Akatarawa Valley

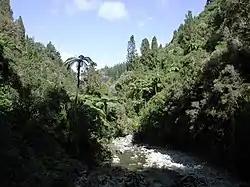
Karapoti Gorge

Akatarawa had a population of 648 at the 2018 New Zealand census, an increase of 42 people (6.9%) since the 2013 census, and an increase of 93 people (16.8%) since the 2006 census. There were 237 households, comprising 336 males and 312 females, giving a sex ratio of 1.08 males per female. The median age was 45.3 years (compared with 37.4 years nationally), with 99 people (15.3%) aged under 15 years, 111 (17.1%) aged 15 to 29, 360 (55.6%) aged 30 to 64, and 75 (11.6%) aged 65 or older.